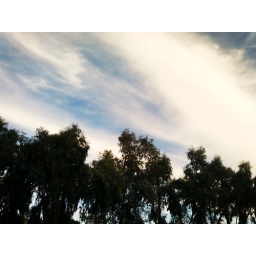
trees in the sky of white